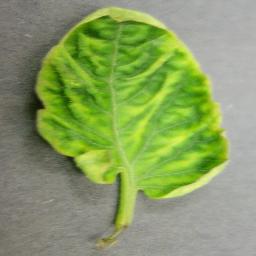
Label: Tomato___Tomato_Yellow_Leaf_Curl_Virus